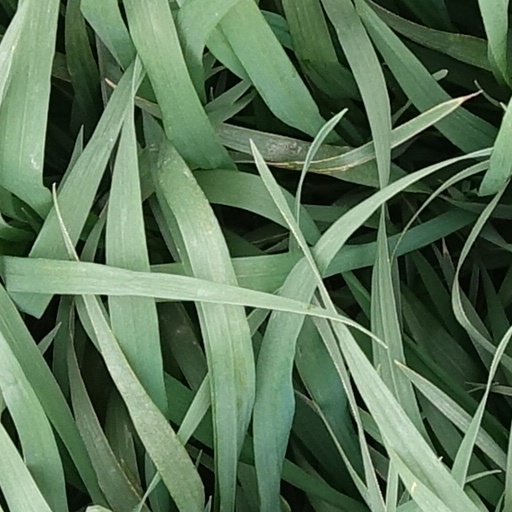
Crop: wheat